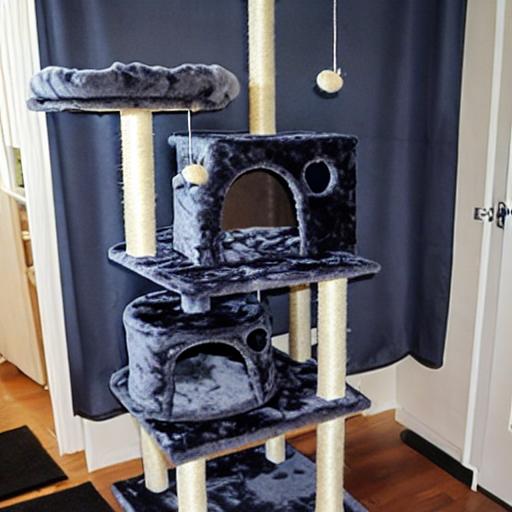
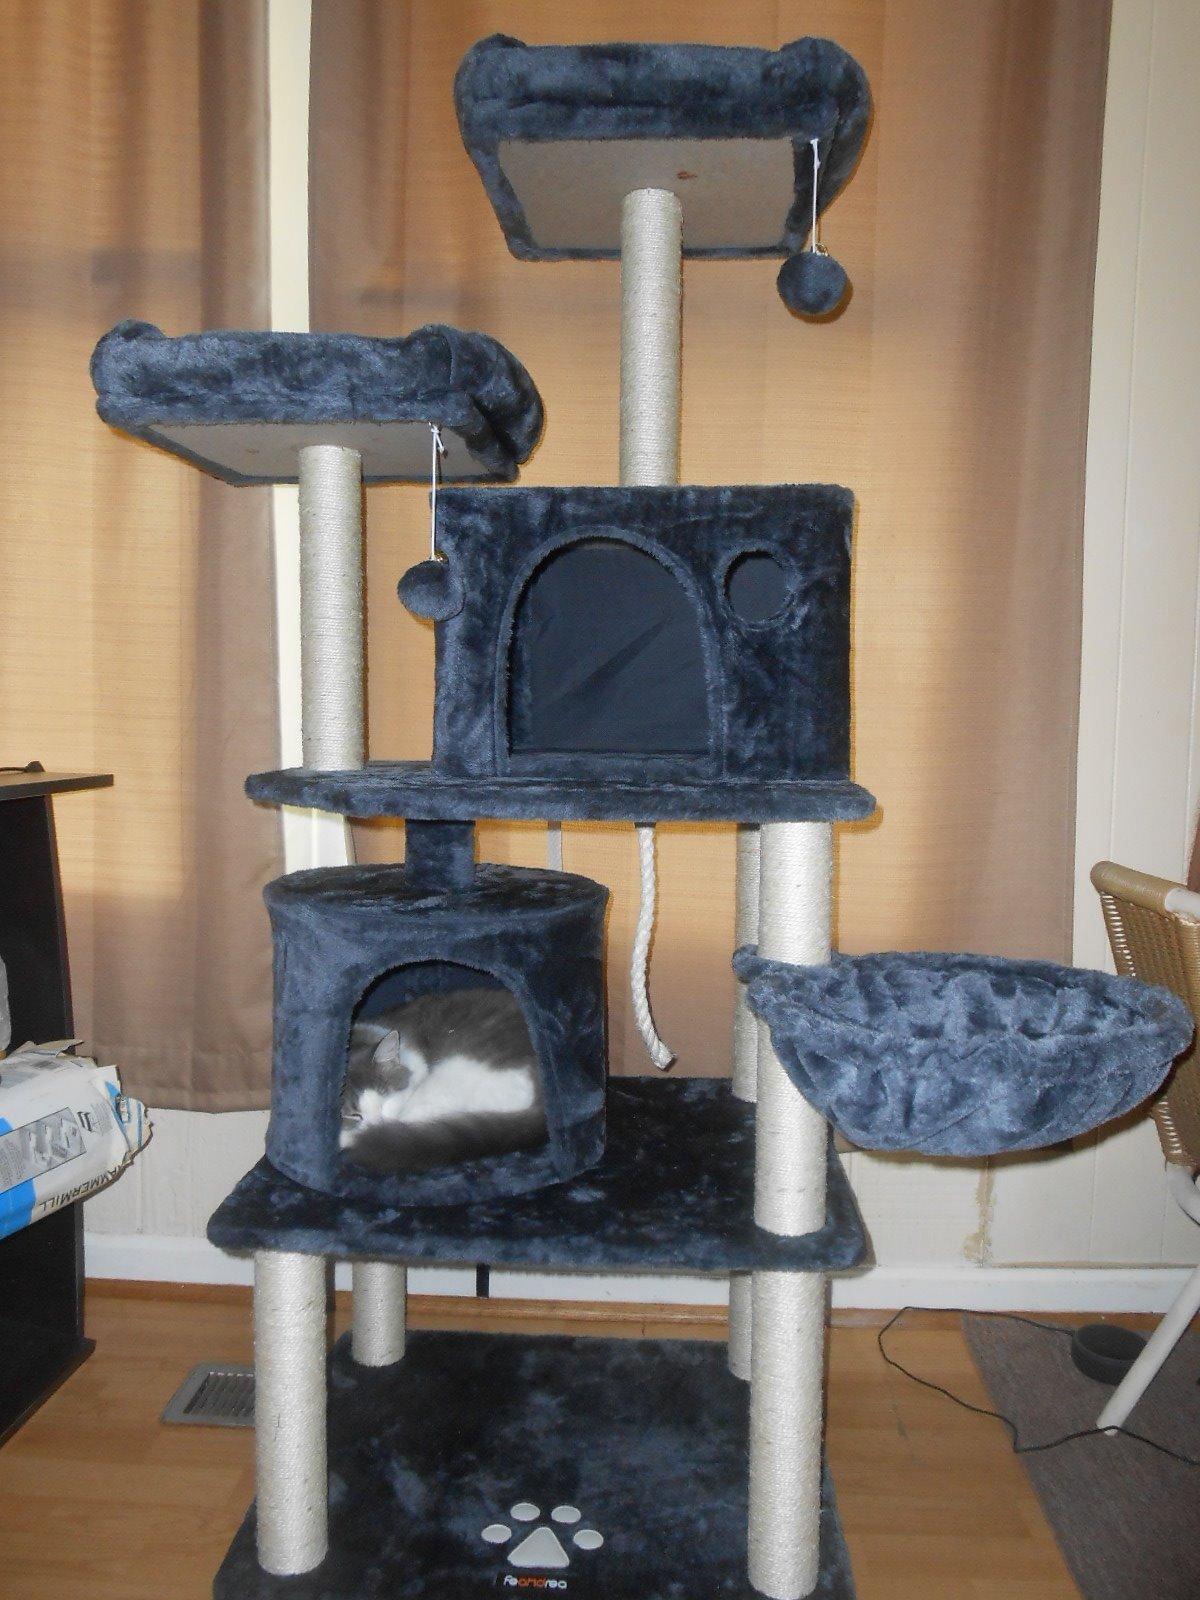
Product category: items_cat tree
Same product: no